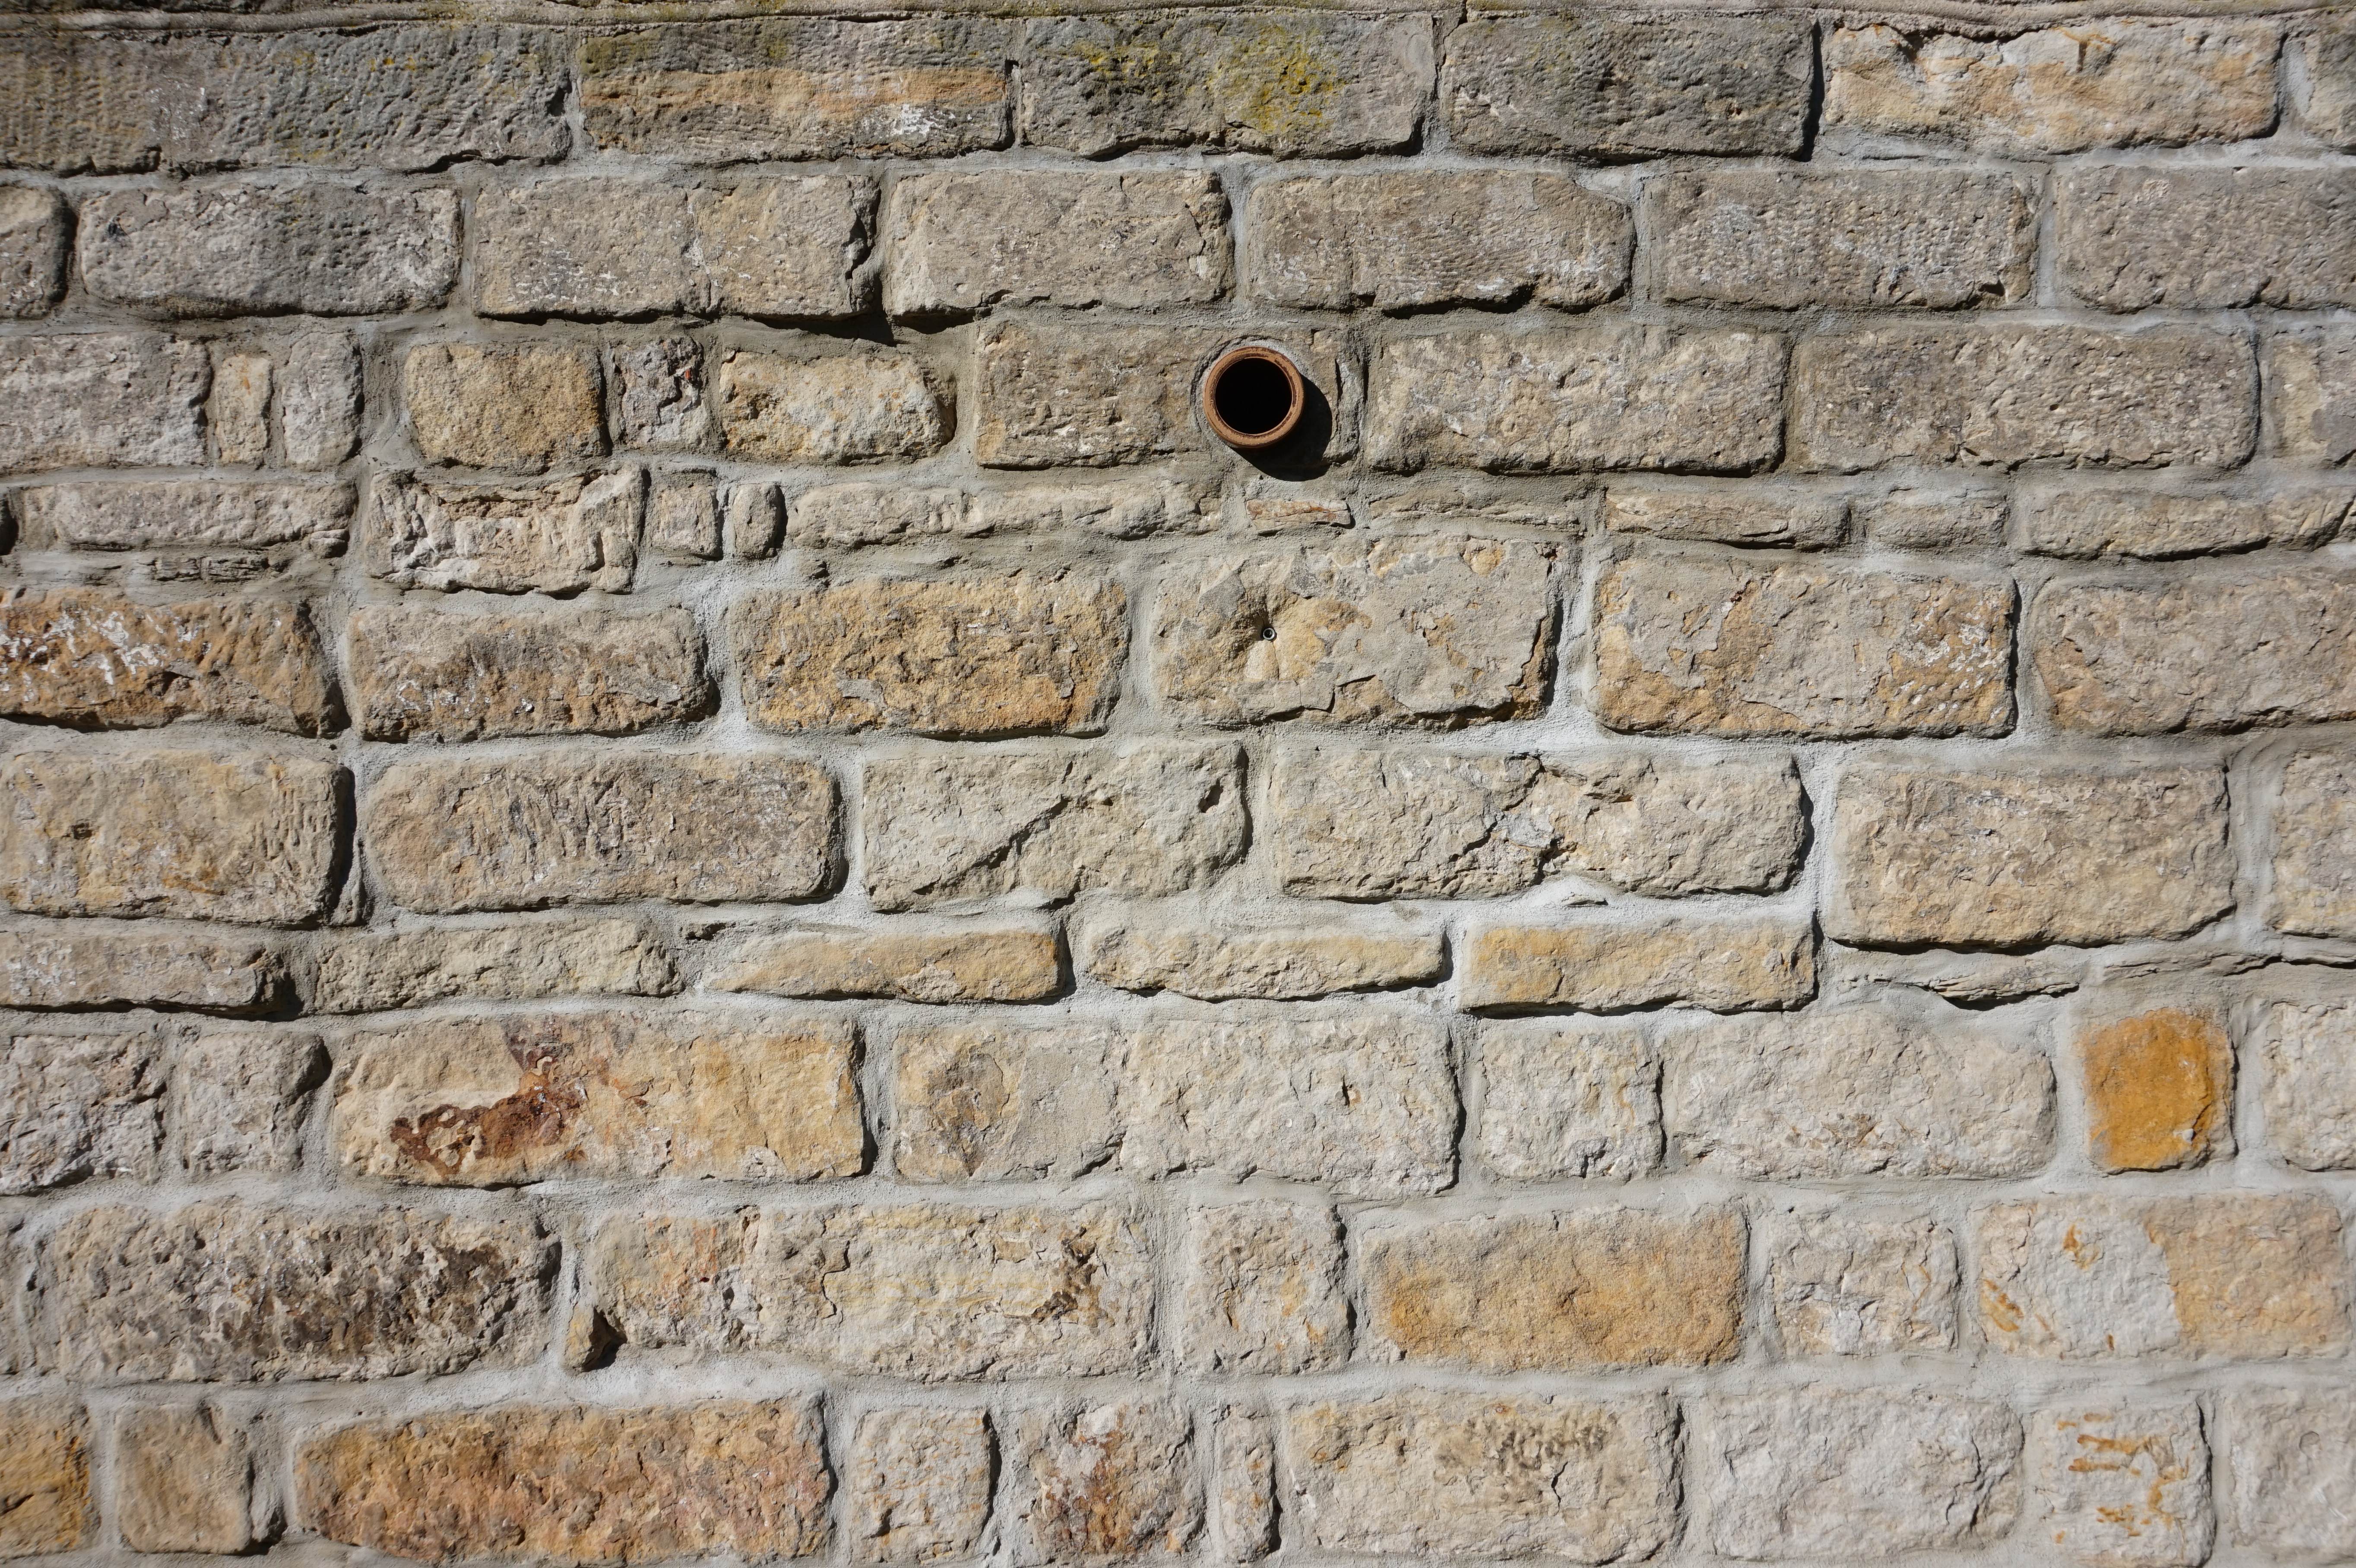
stone, wall, stone wall, brickwork, brick, archaeological site, ancient history, rock, history, cobblestone, limestone